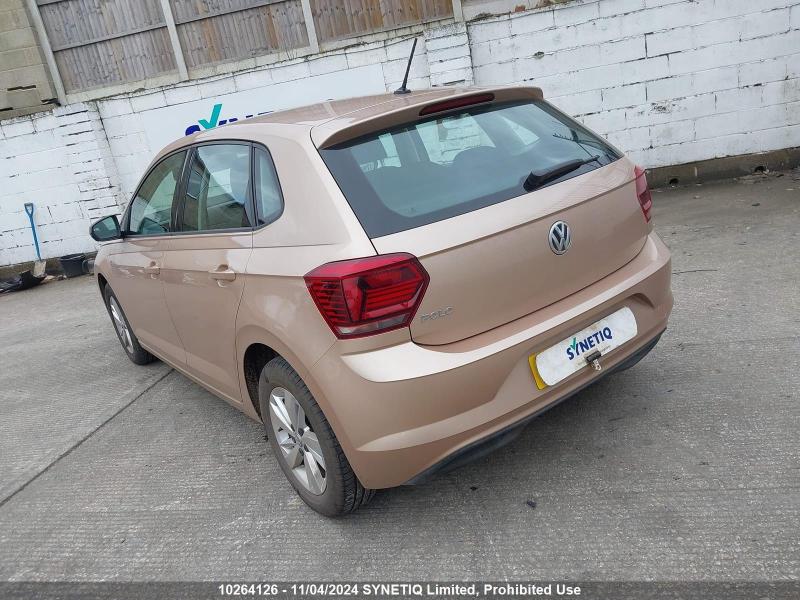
Aucun dommage détecté.
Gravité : aucun